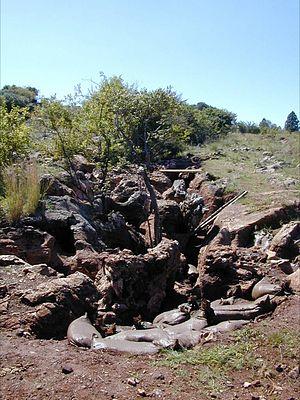
La grotte de Cooper est un site préhistorique et paléontologique situé dans la province du Gauteng, en Afrique du Sud. Elle se trouve plus précisément entre les sites voisins de Sterkfontein et de Kromdraai, et à environ 40 km au nord-ouest de Johannesbourg. Elle fait partie des sites des hominidés fossiles d'Afrique du Sud, inscrits au patrimoine mondial par l'Unesco.